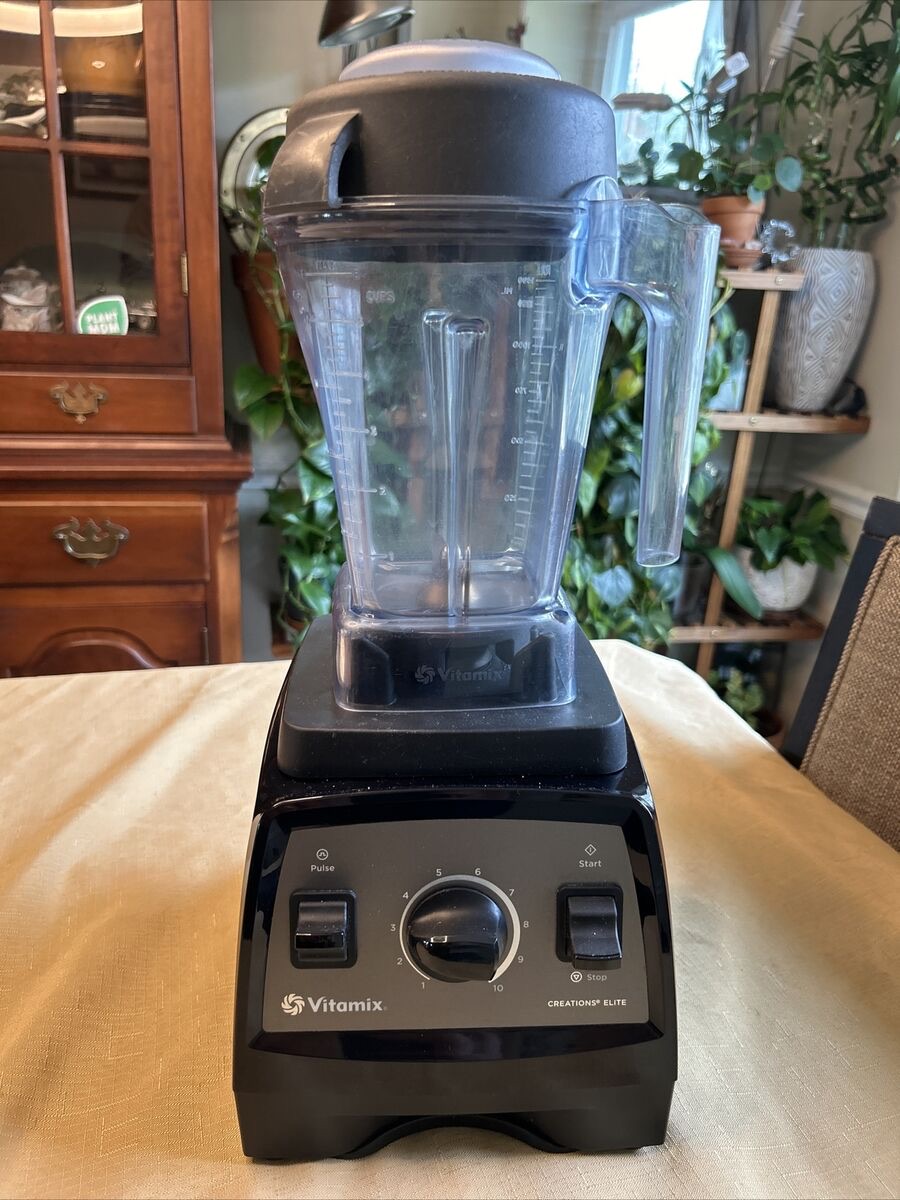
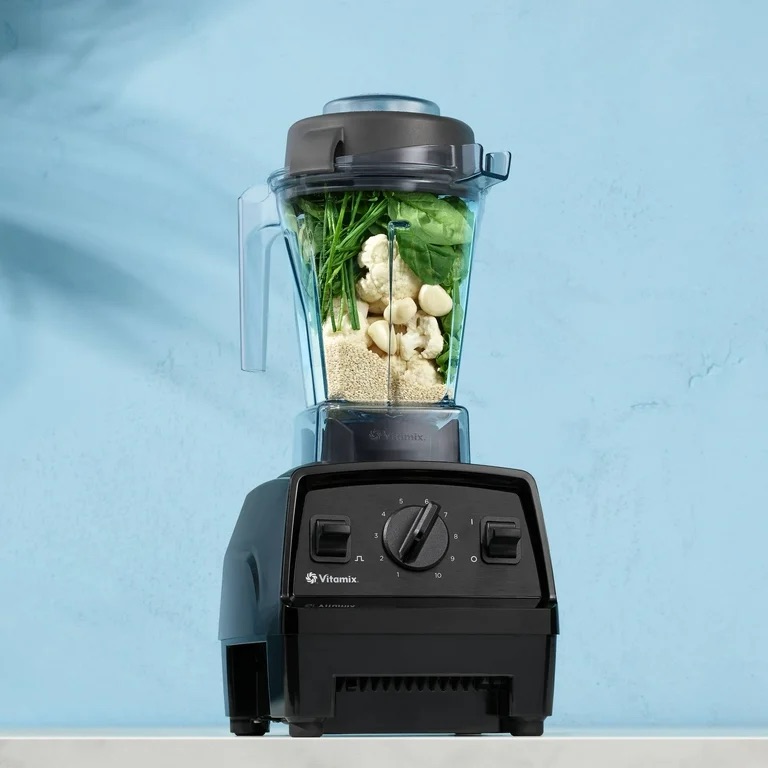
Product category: items_blender
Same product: yes